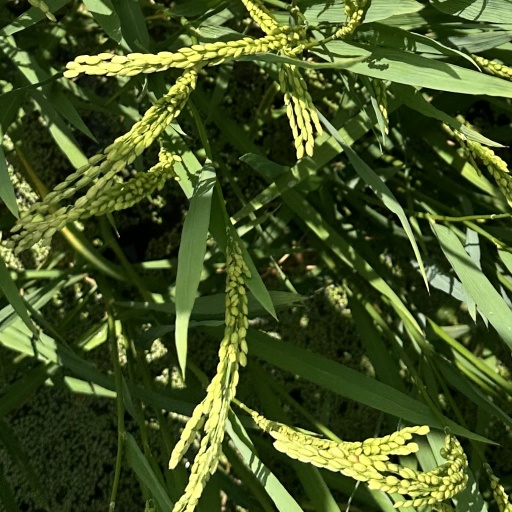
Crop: rice